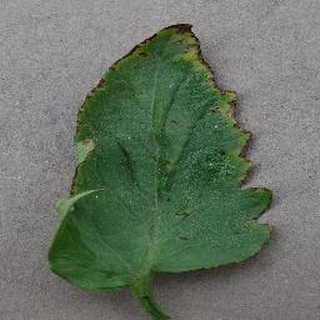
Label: tomato_bacterial_spot